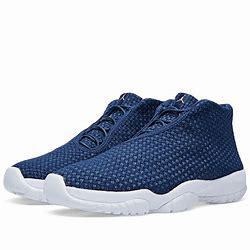
Brand: Jordan
Model: Future